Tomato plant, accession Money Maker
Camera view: horizontal (90 deg, fisheye); turntable rotation: 90 degrees
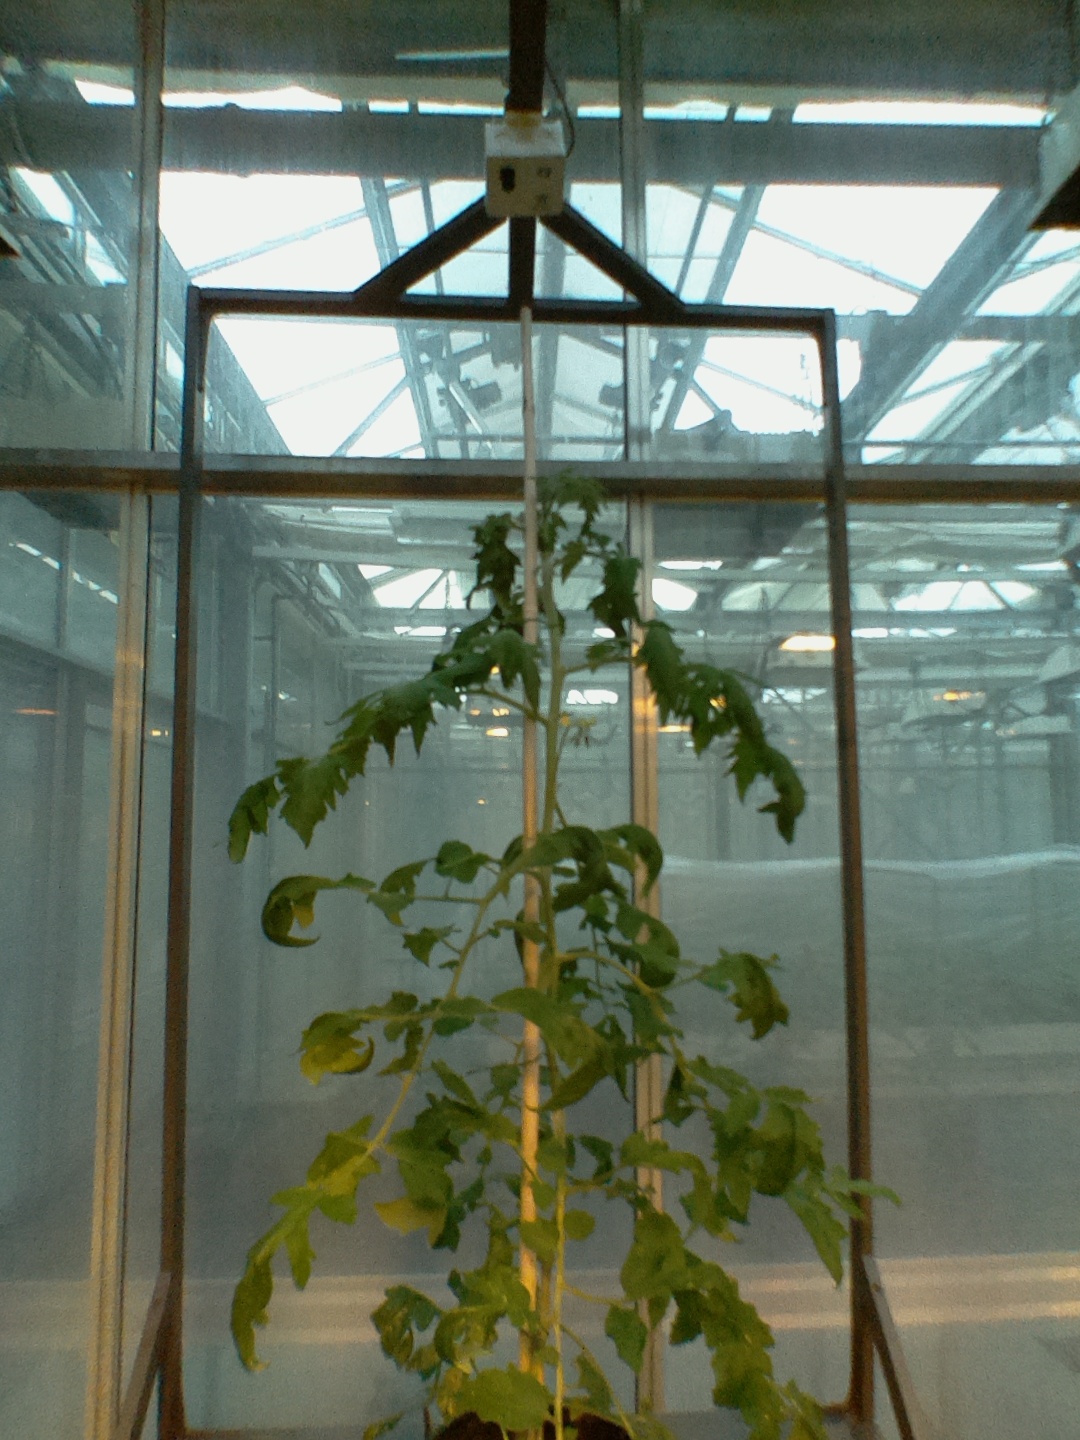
BBCH growth stage 64: 40%-50% of flowers open